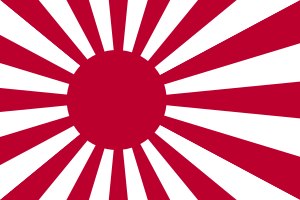
Slagorden ved Operation Ironclad / Vichy-franske styrker / Japan
Kejserriget Japan
Slagorden ved Operation Ironclad er en liste over de deltagende enheder under Slaget om Madagaskar,